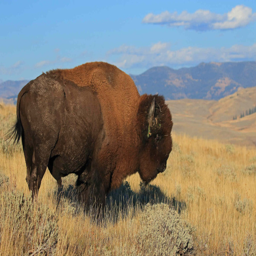
a big , brown shaggy bison standing on a hill .